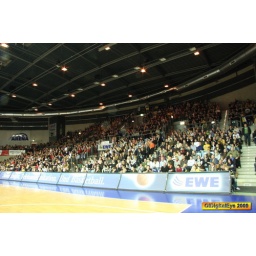
oldenburg ewe baskets vs bonn foto by OlDigitalEye 2009 01 31 7870_2